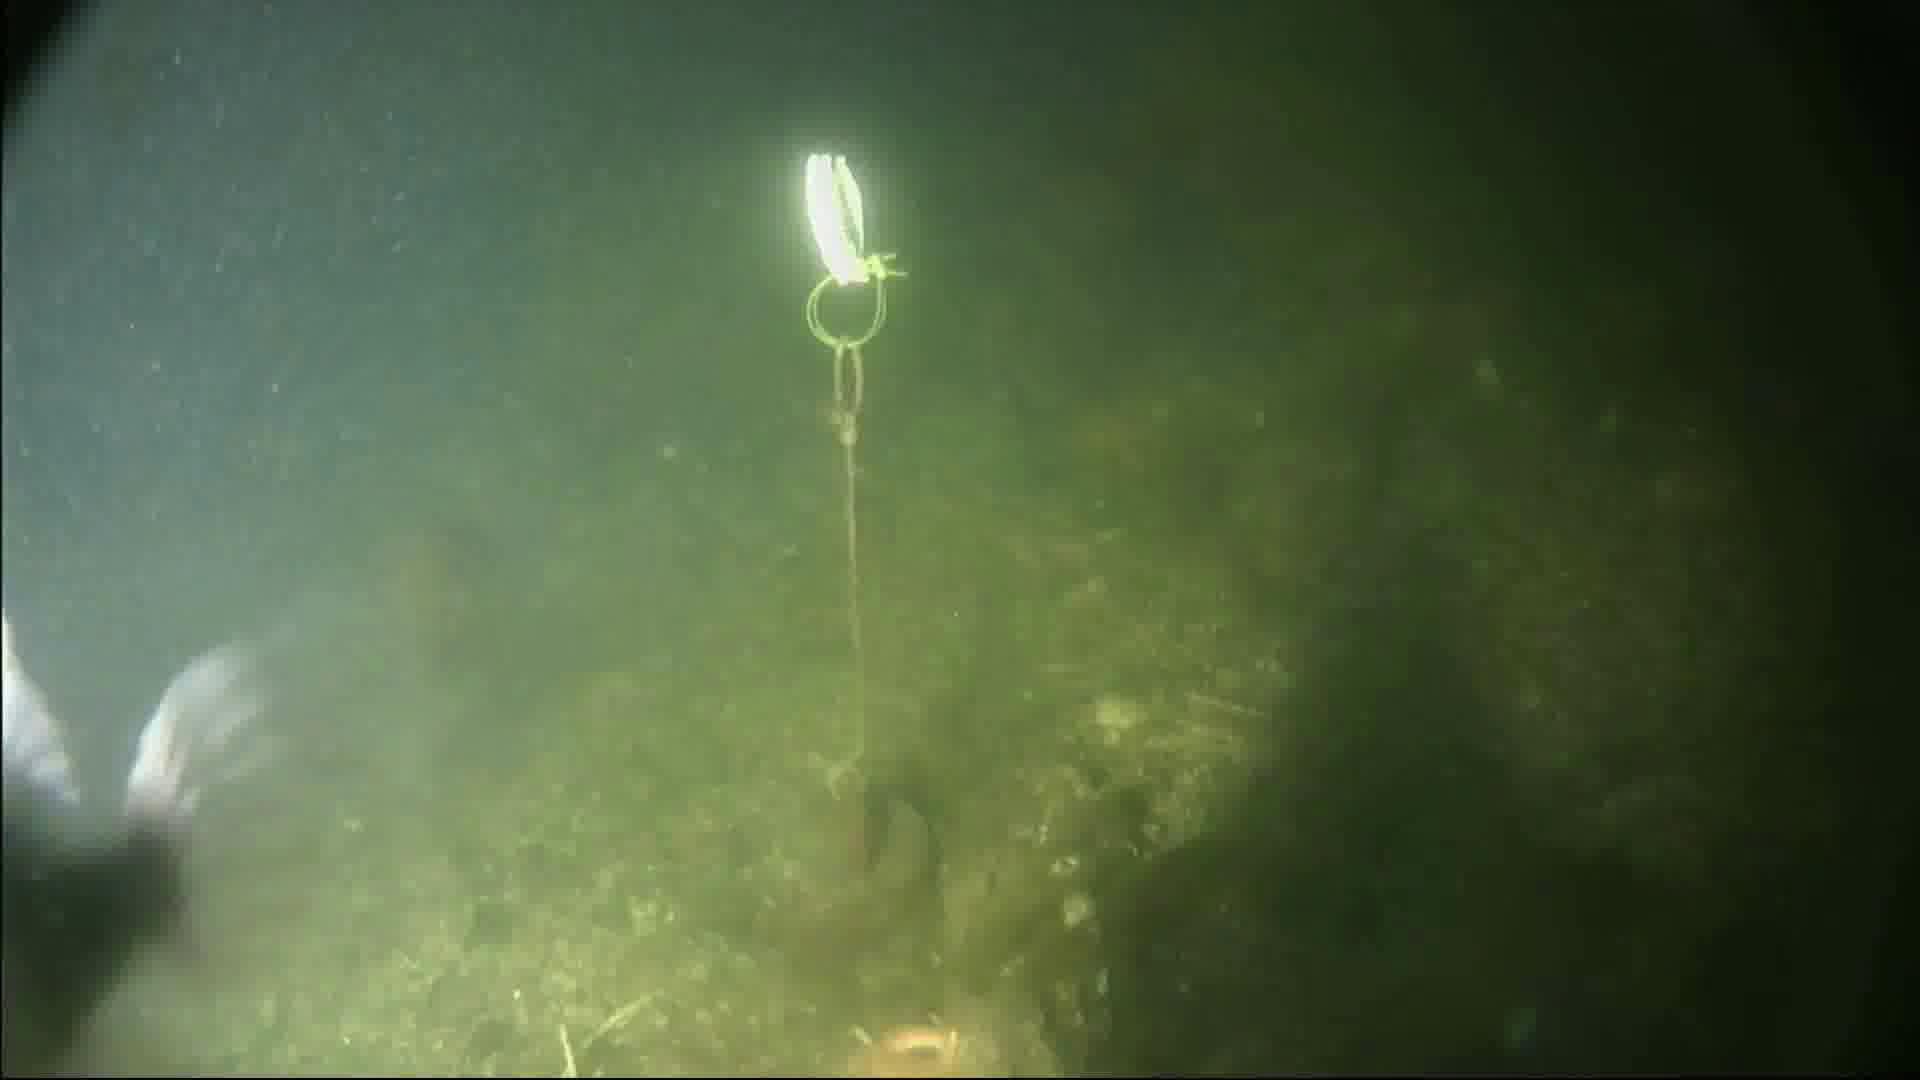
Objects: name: fish
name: starfish